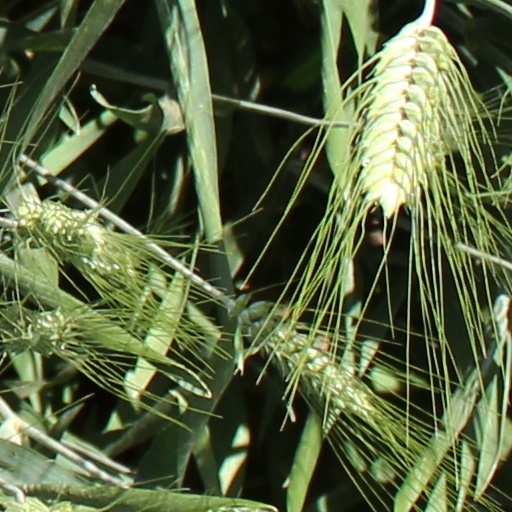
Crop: wheat